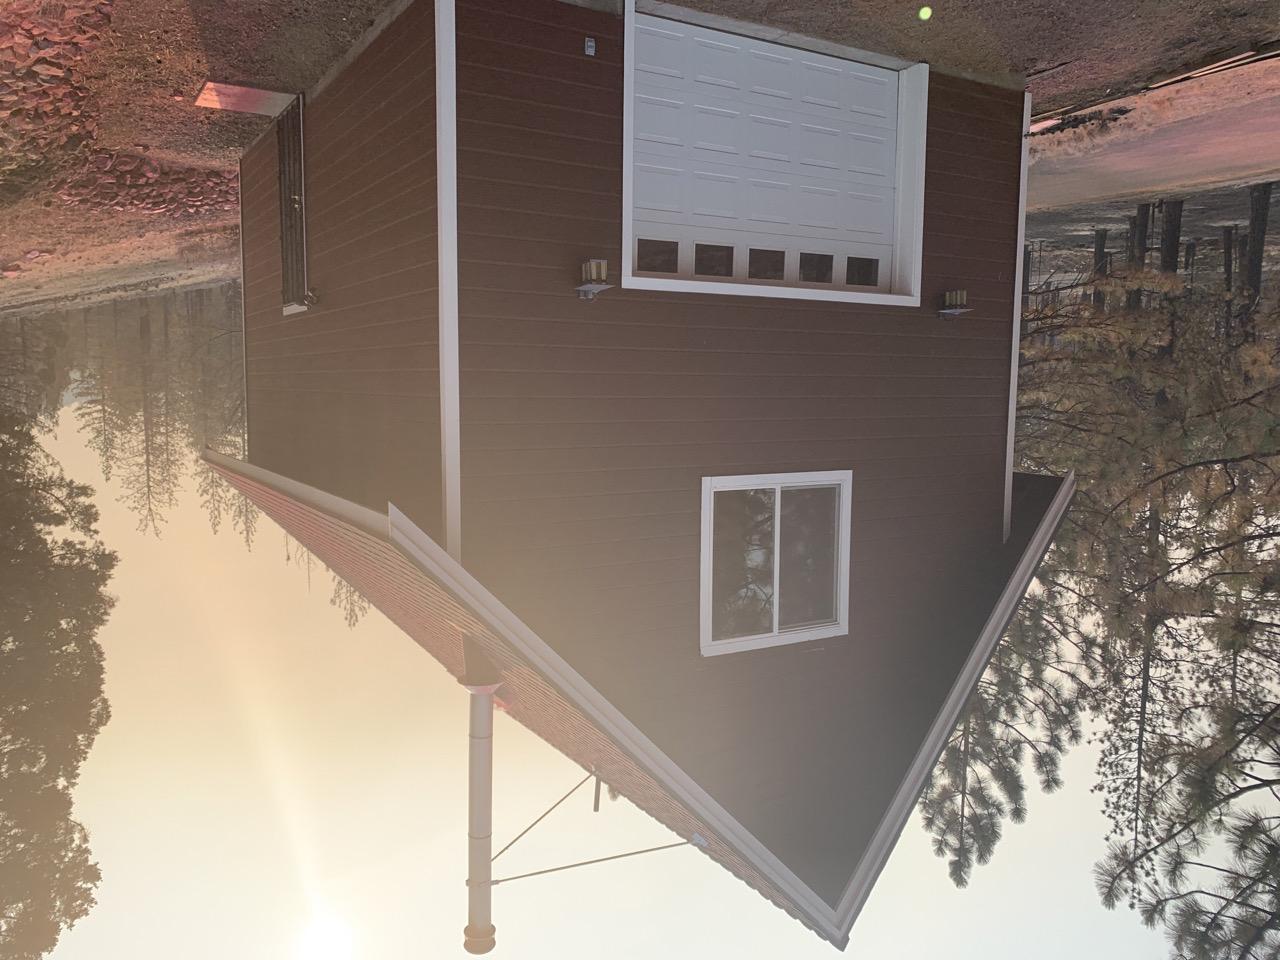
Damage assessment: no_damage